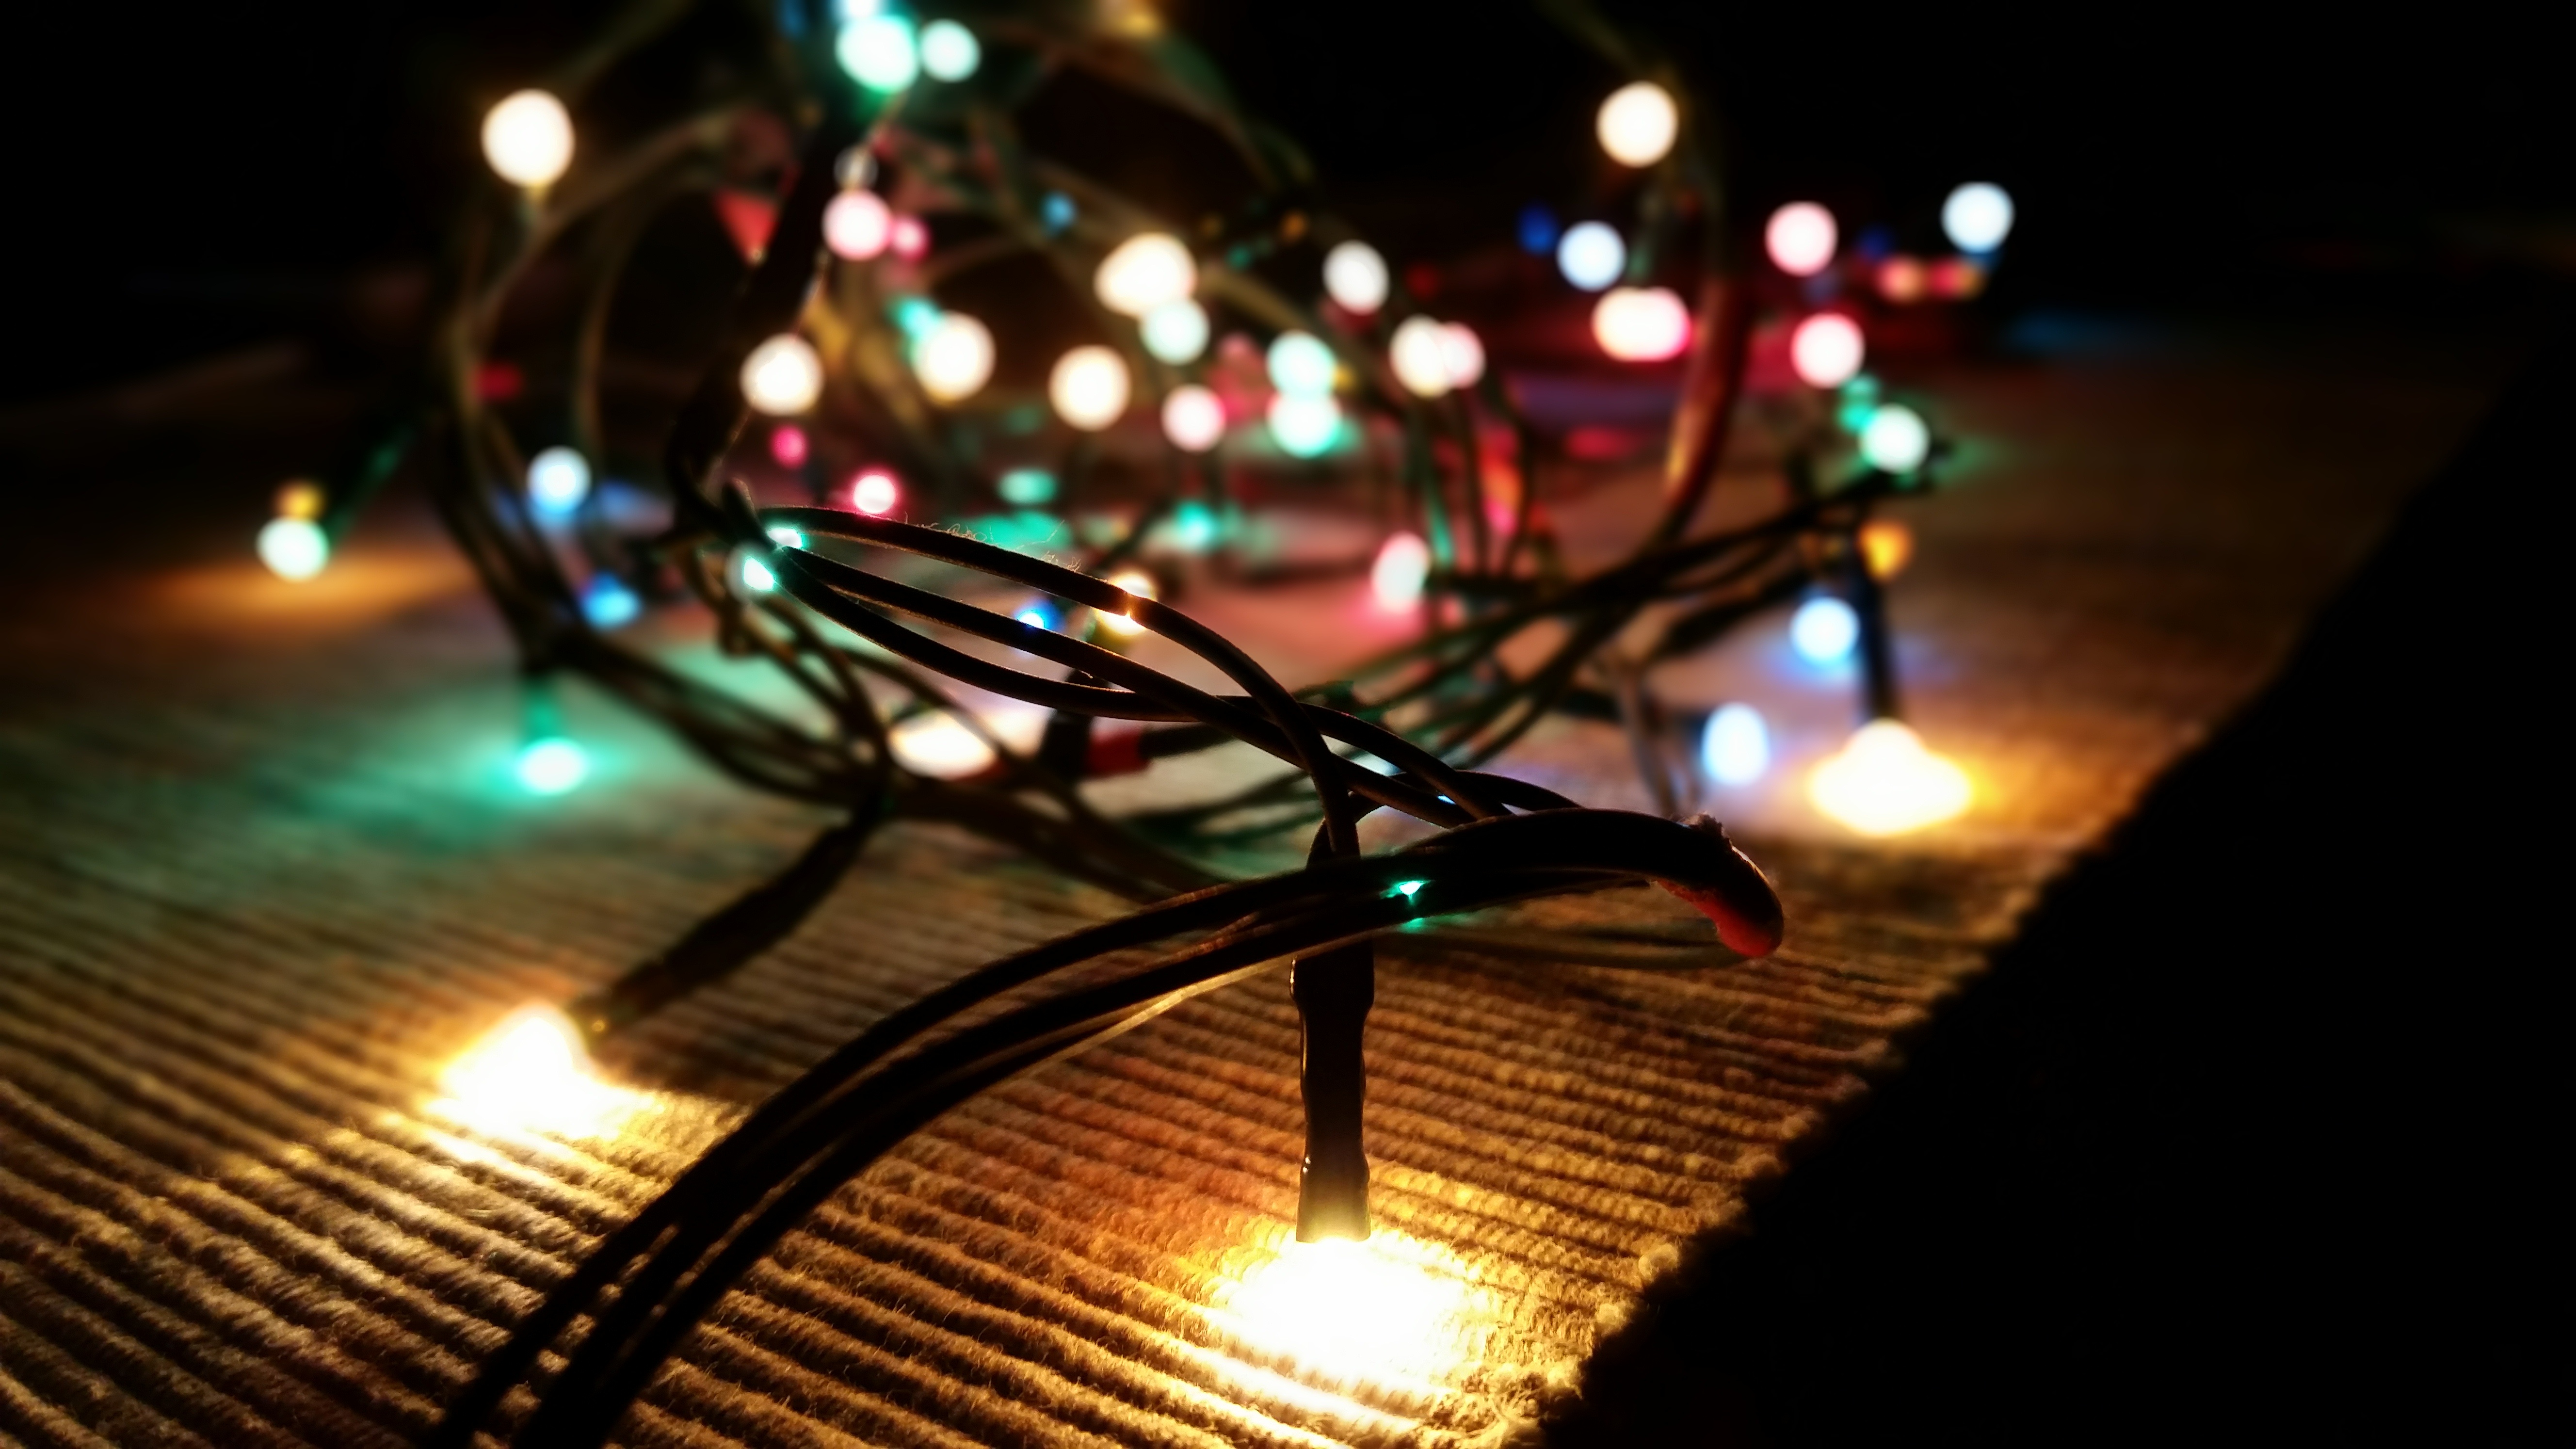
light, lighting, christmas decoration, christmas lights